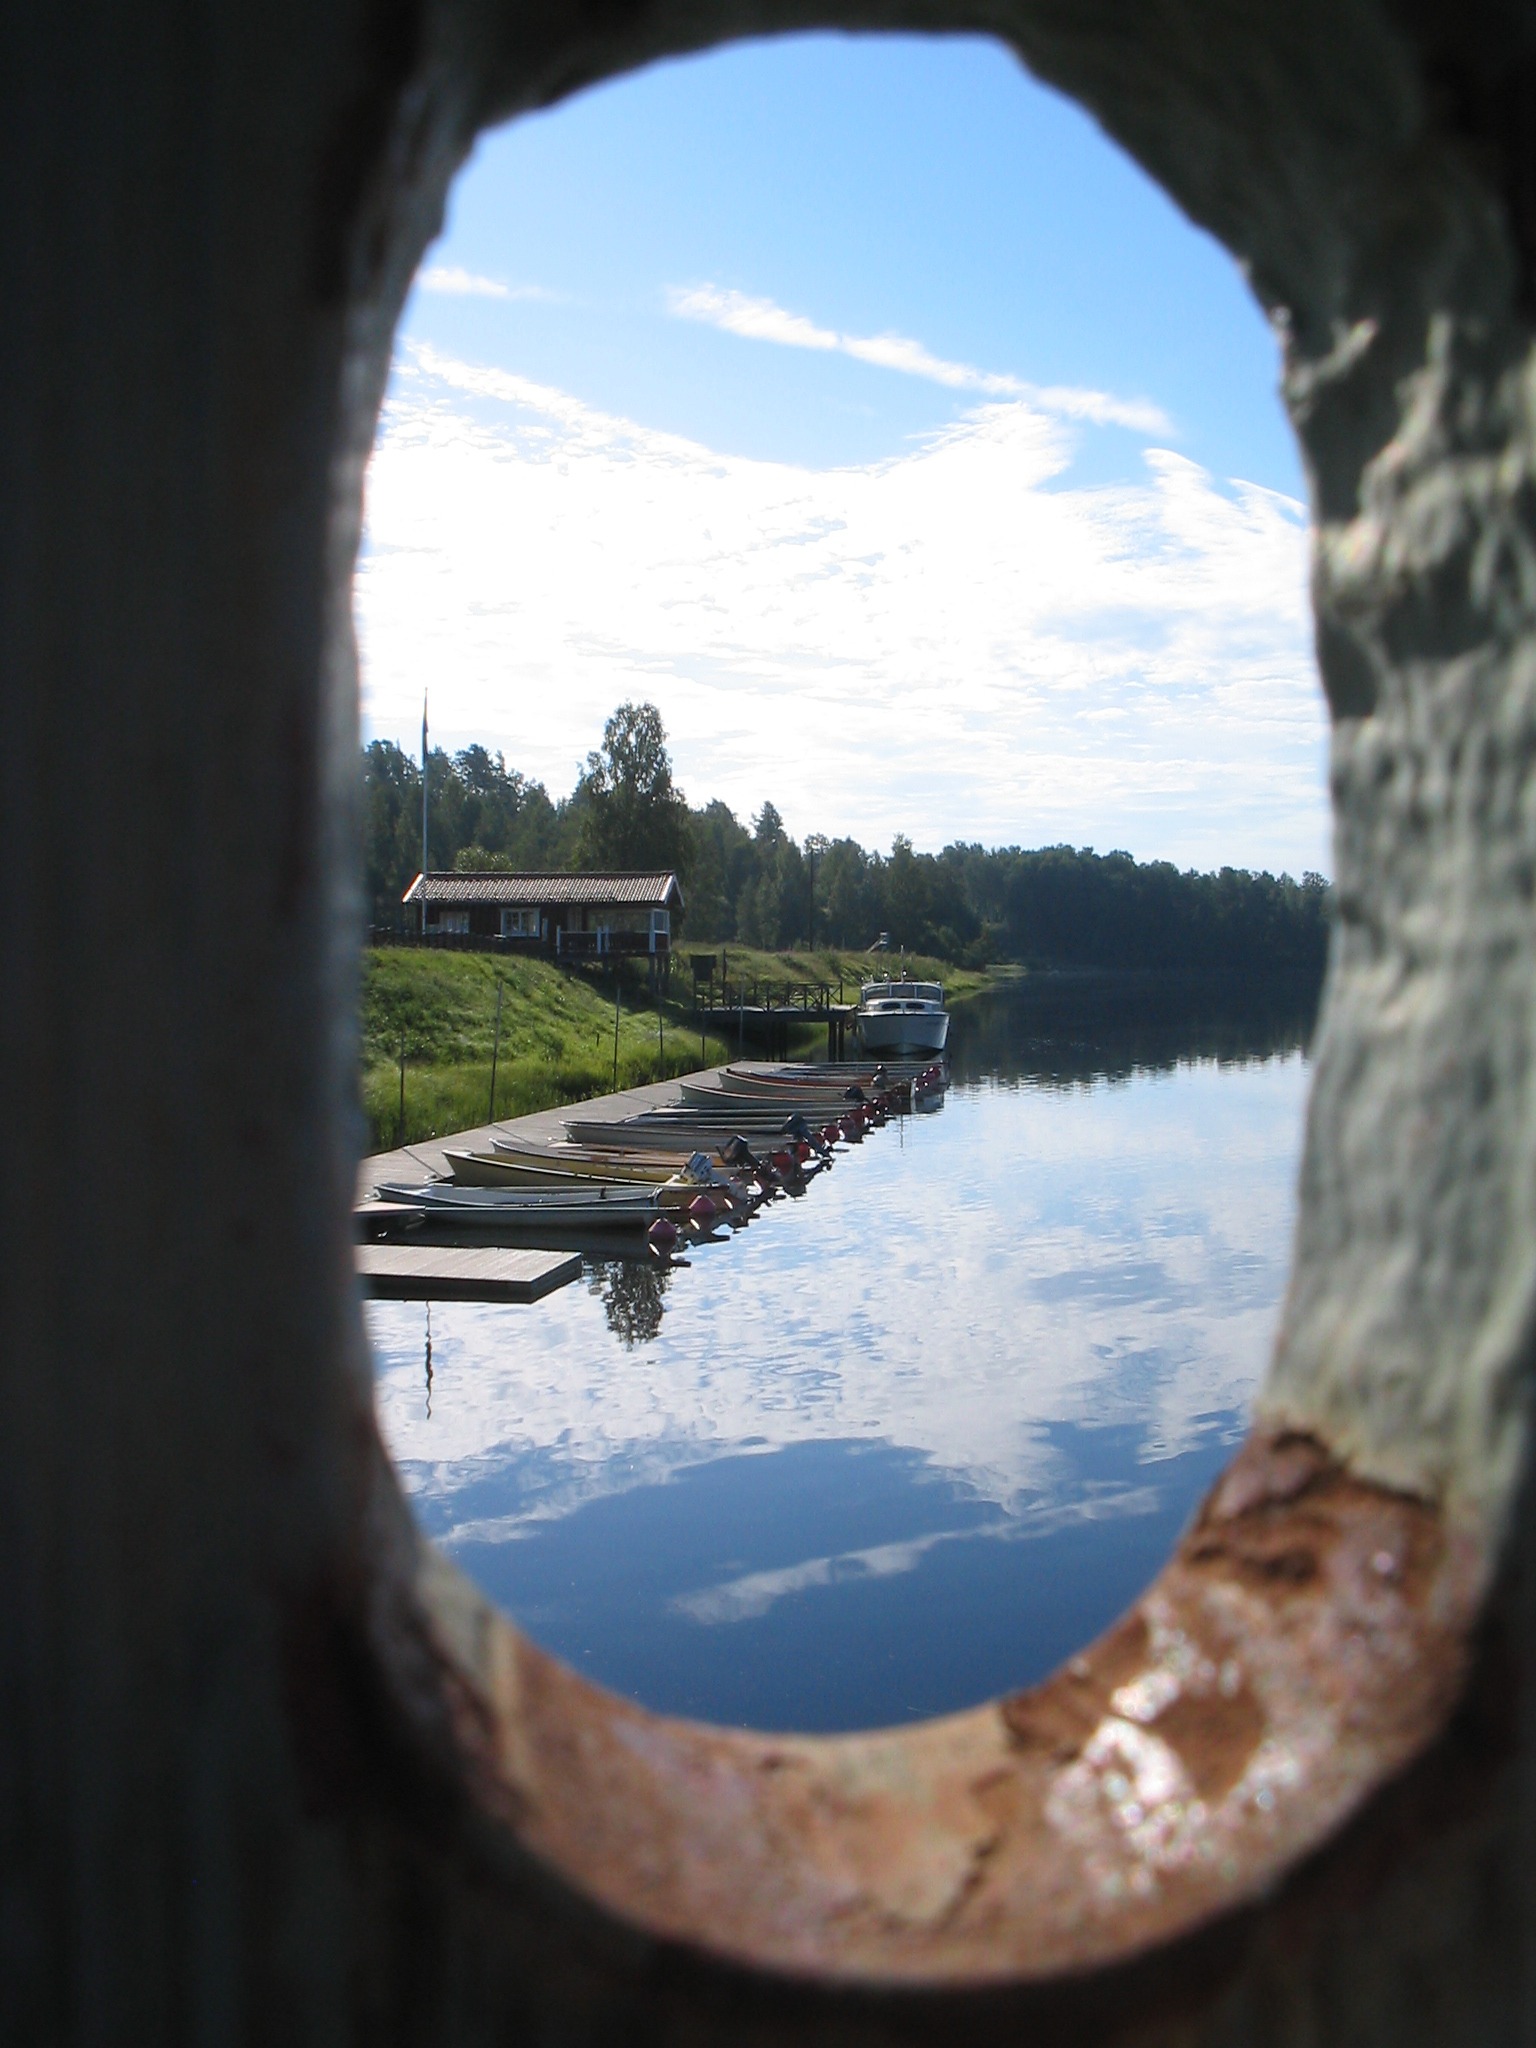
sea, tree, water, nature, forest, bridge, sunlight, lake, river, summer, reflection, blue, waterway, body of water, boats, views, sky blue, the valleys, pontoon bridge, gagnef